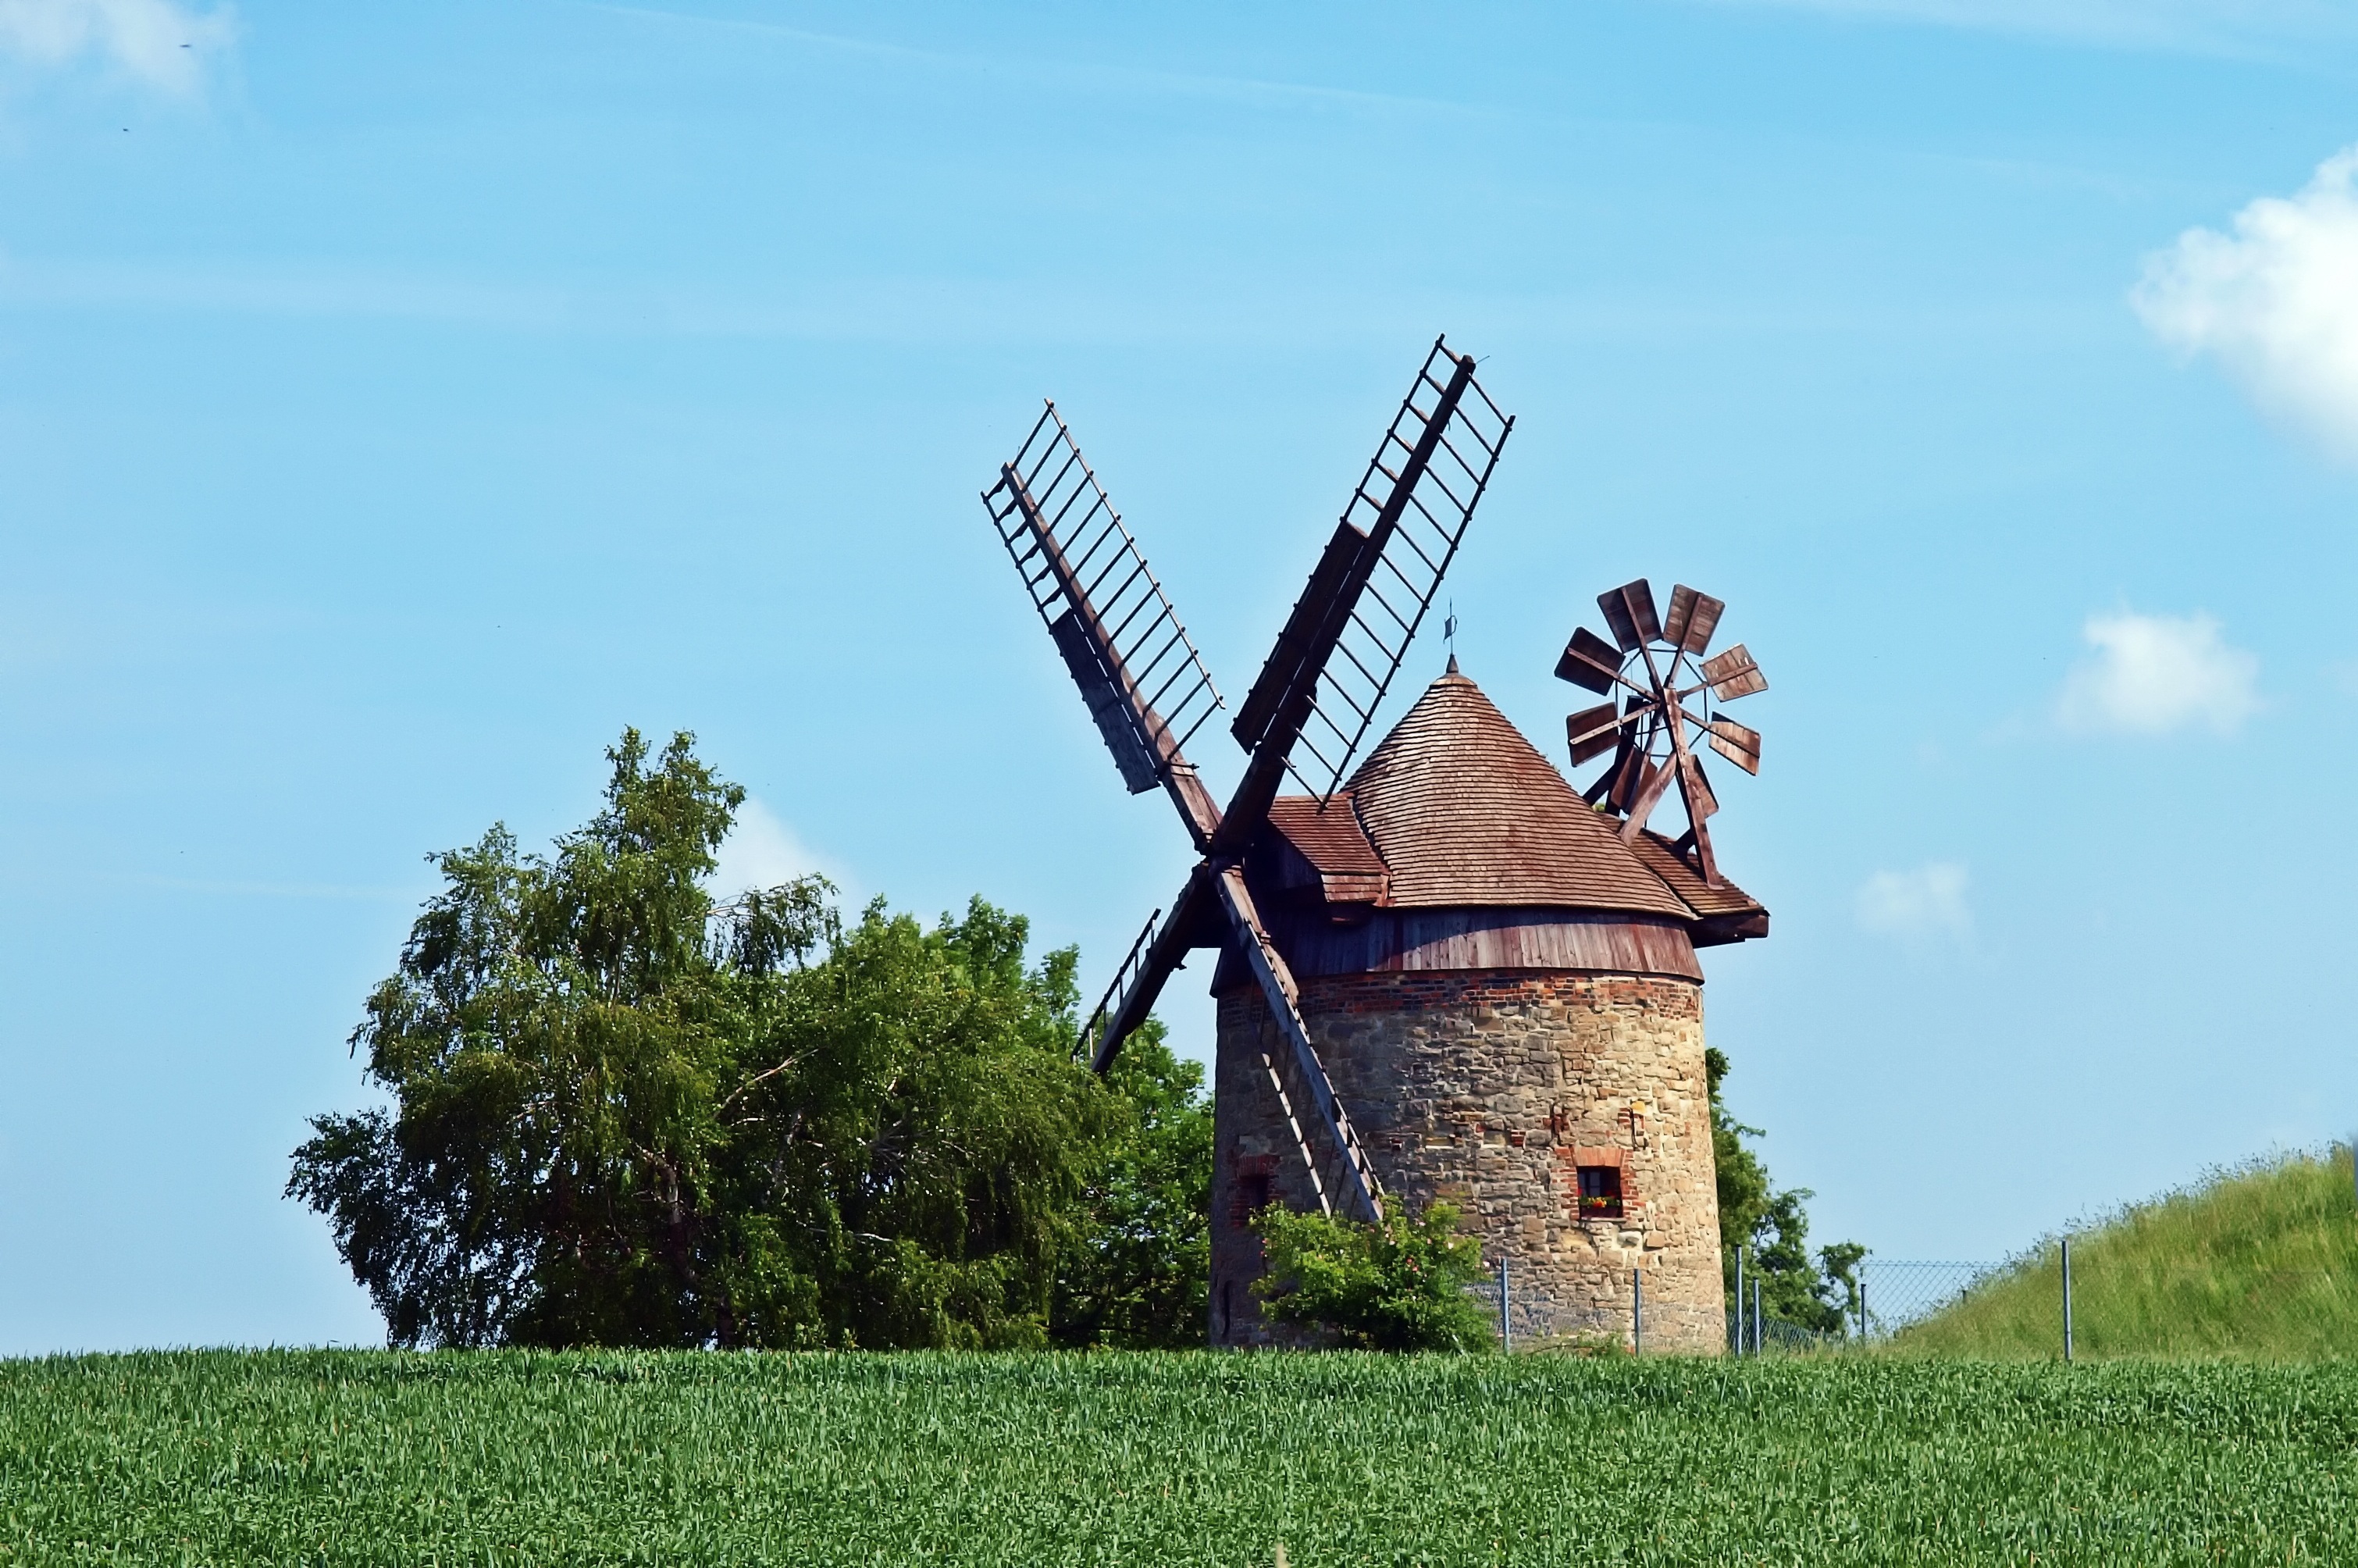
nature, field, prairie, flower, windmill, wind, building, tower, stones, mill, rural area, menchen